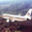
Label: airplane